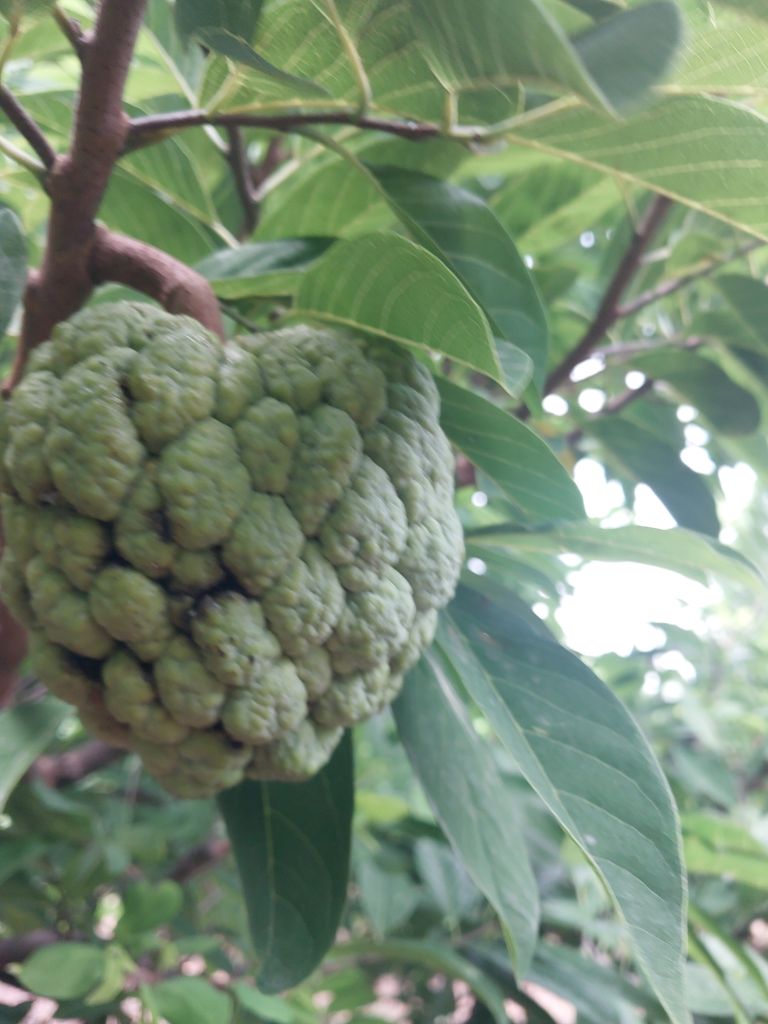
Disease label: Athracnose